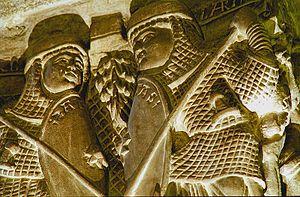
Chapîteau de Notre-Dame du Port{{cCapitals of Notre-Dame du Port}}
La basilique Notre-Dame-du-Port est une église collégiale française de style roman auvergnat, située à Clermont-Ferrand dans le quartier du Port, entre la place Delille et la cathédrale.